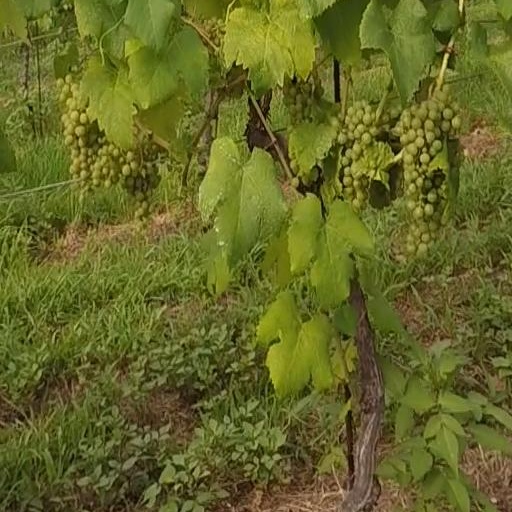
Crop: grape